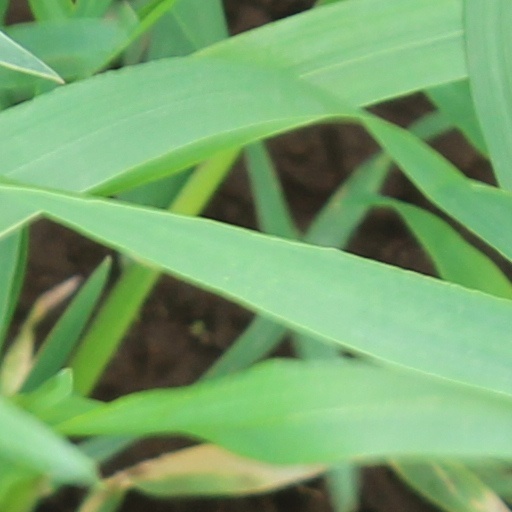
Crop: wheat